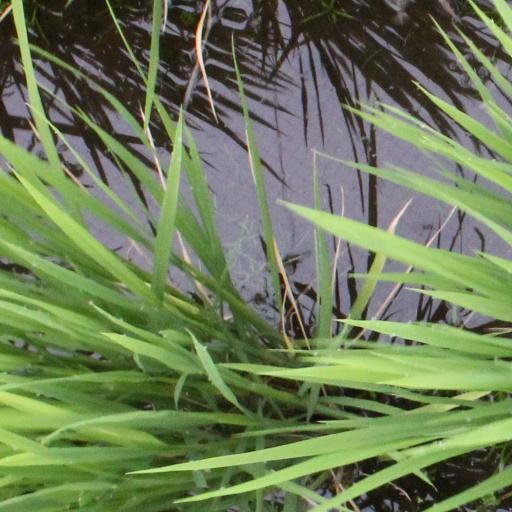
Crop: rice